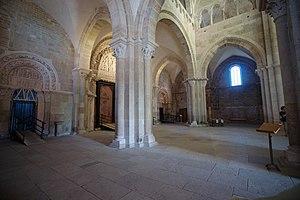
vue du narthex This building is indexed in the Base Mérimée, a database of architectural heritage maintained by the French Ministry of Culture,